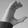
ASL letter: C